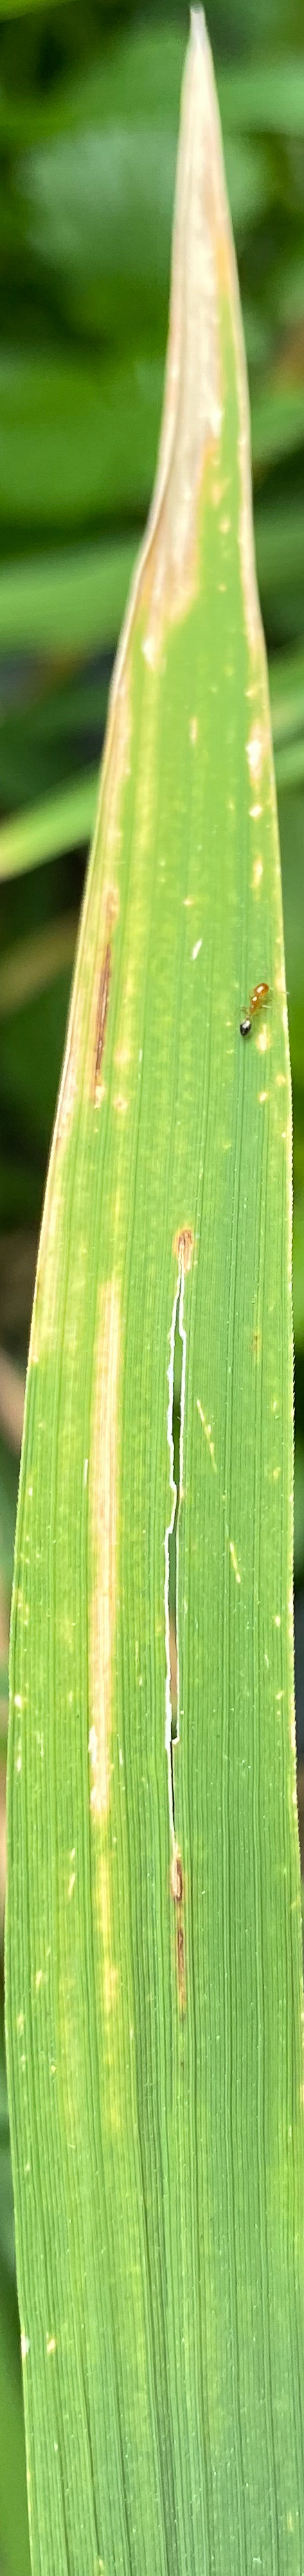
Nhãn: K